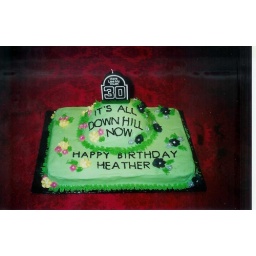
over the hill cake